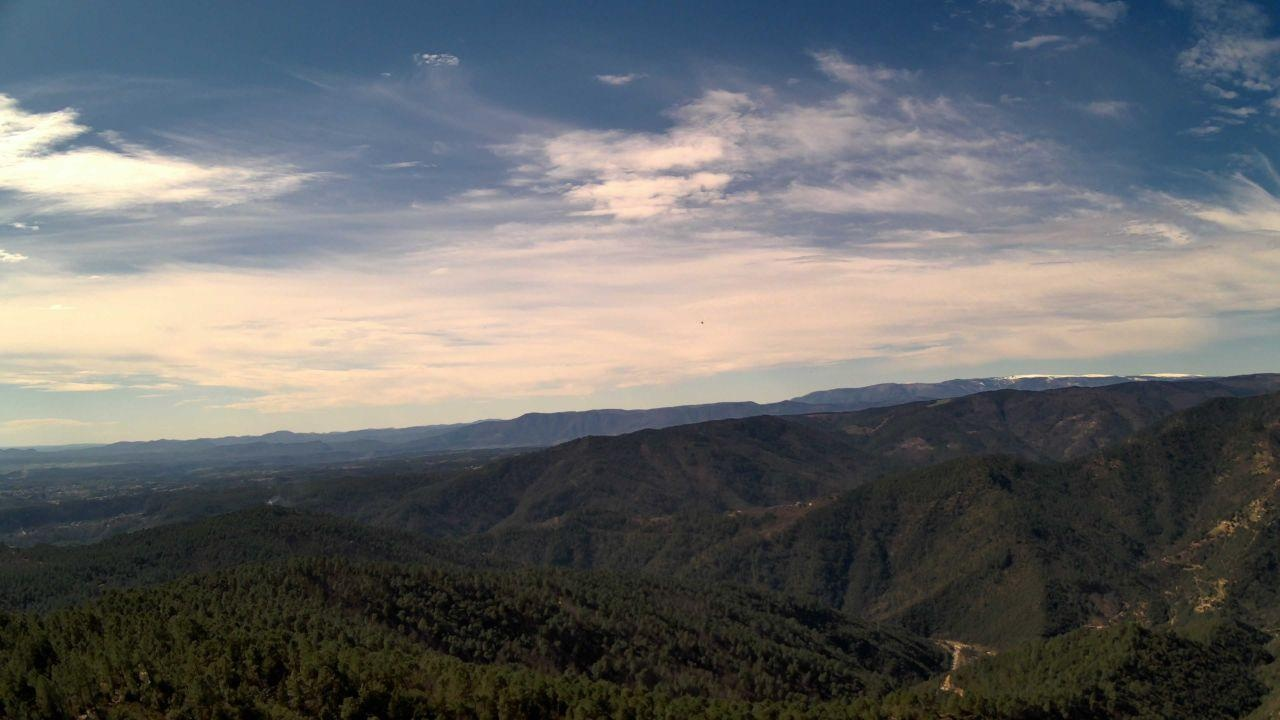
Fire: no
Smoke: yes